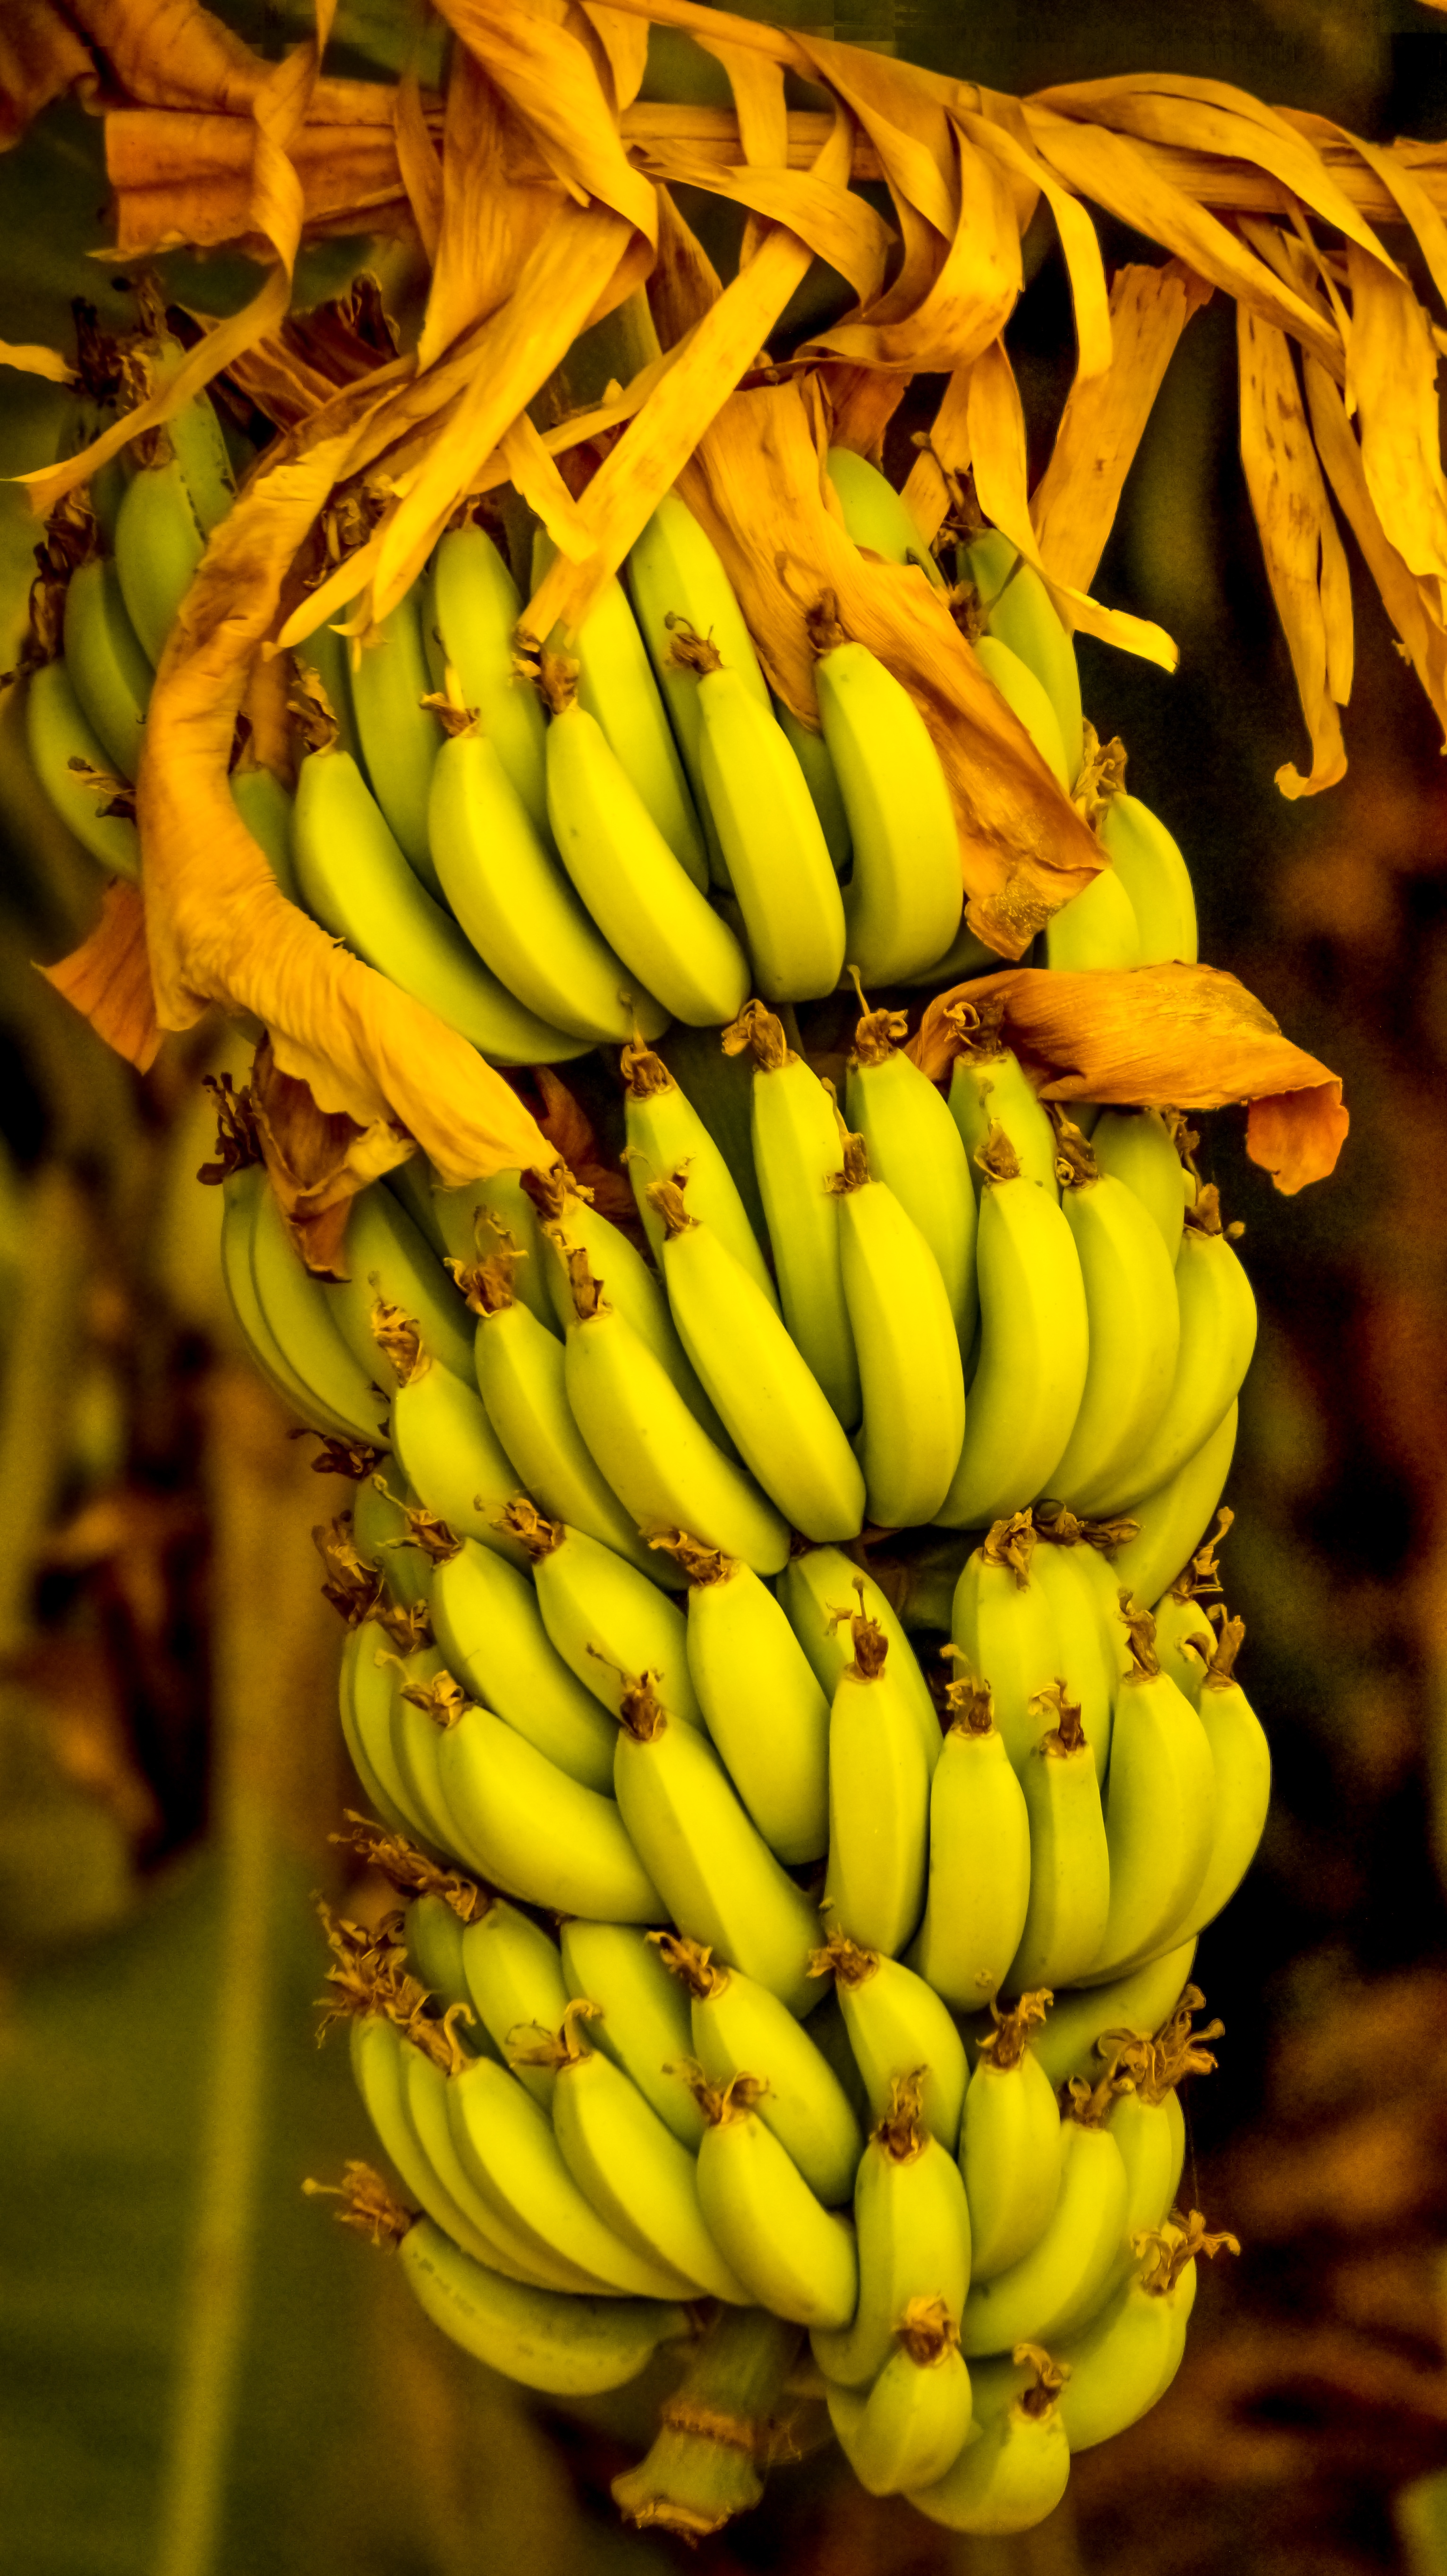
plant, fruit, leaf, flower, food, green, produce, crop, fresh, botany, yellow, banana, flora, bananas, indian, macro photography, flowering plant, hindustani, plant stem, land plant, arecales, banana family